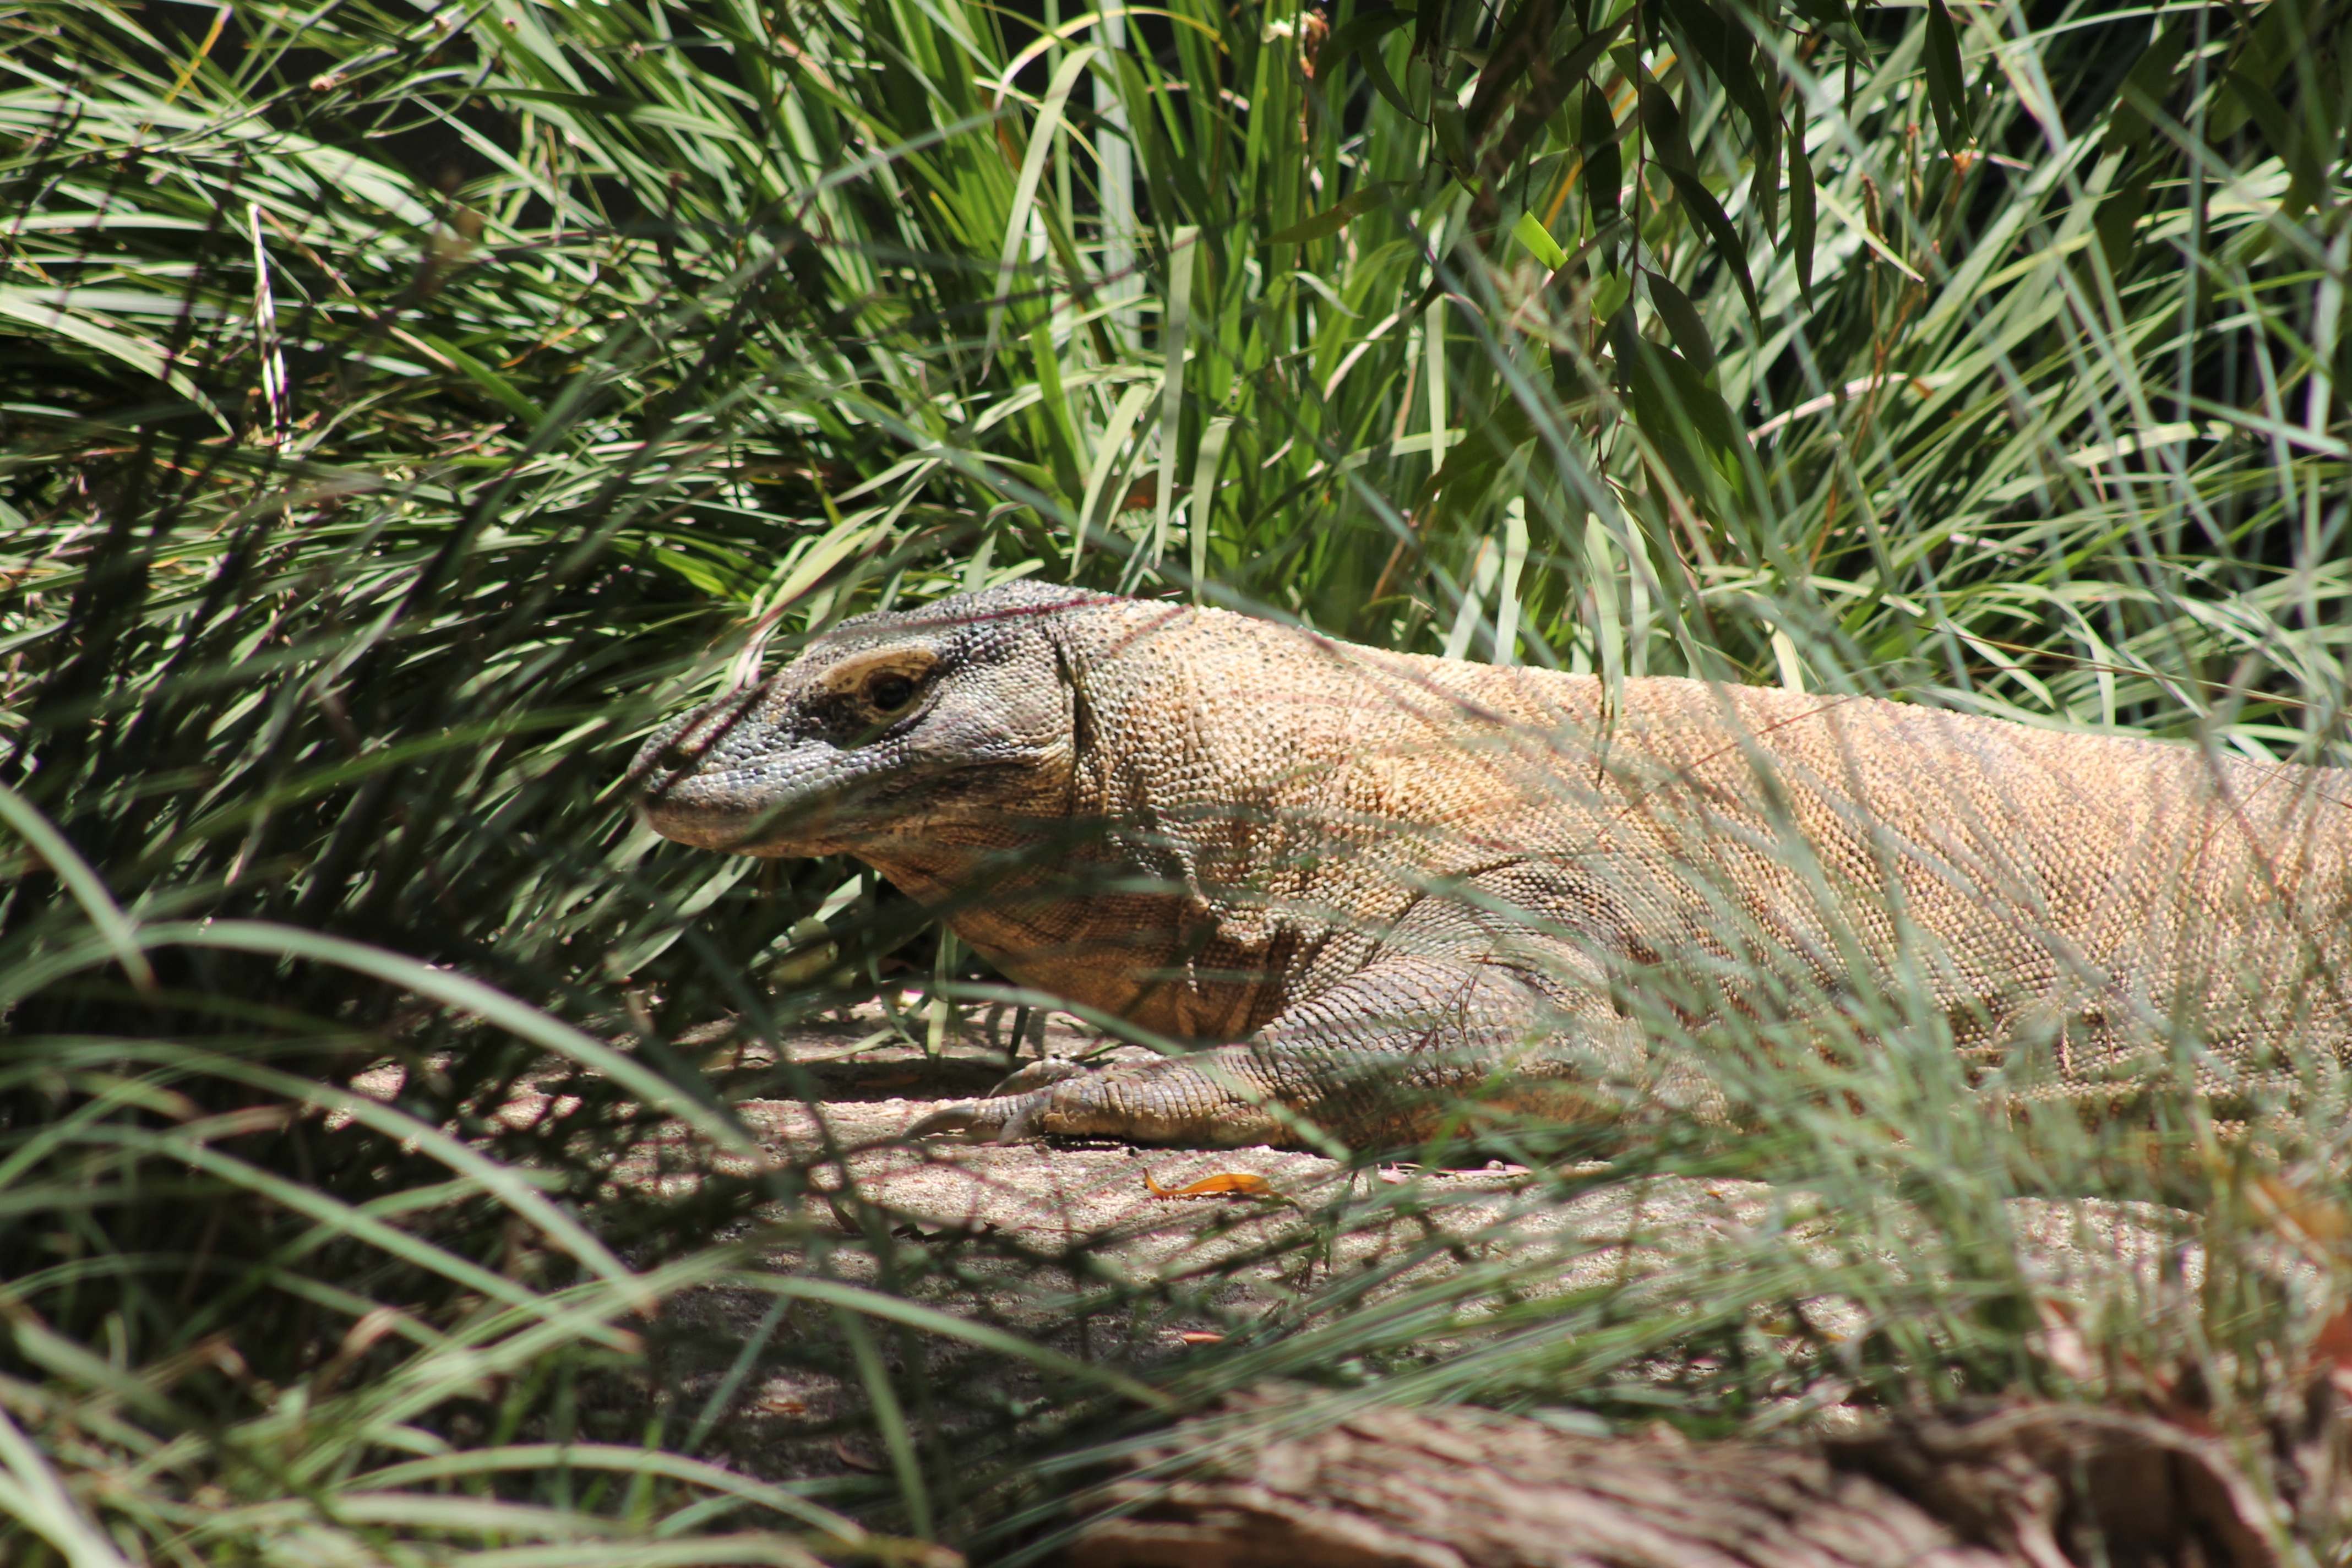
grass, plant, wildlife, reptile, fauna, lizard, creature, large, ecosystem, dangerous, organism, komodo dragon, grass family, scaled reptile, shrubland, comodo dragon, terrestrial animal, plant community